Hiroshi Shibata

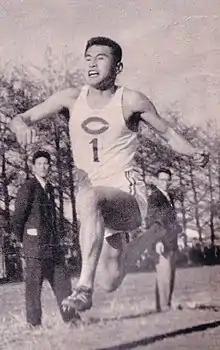
Shibata in 1959

is a Japanese sprinter and triple jumper. He competed in the triple jump at the 1956 Summer Olympics and in the triple jump and the men's 4 × 100 metres relay at the 1960 Summer Olympics. After retiring, he has held a number of senior positions in athletics-related organisations, such as the Japan Association of Athletics Federations.